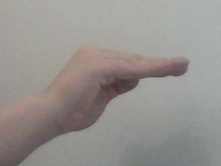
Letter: haa